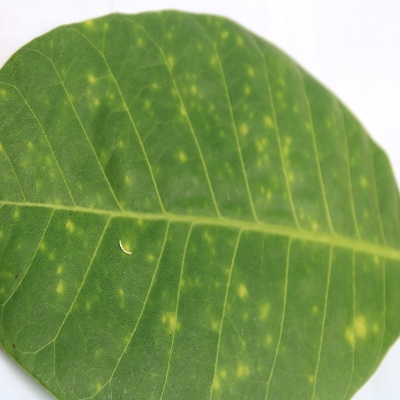
Crop: Cashew
Condition: red rust